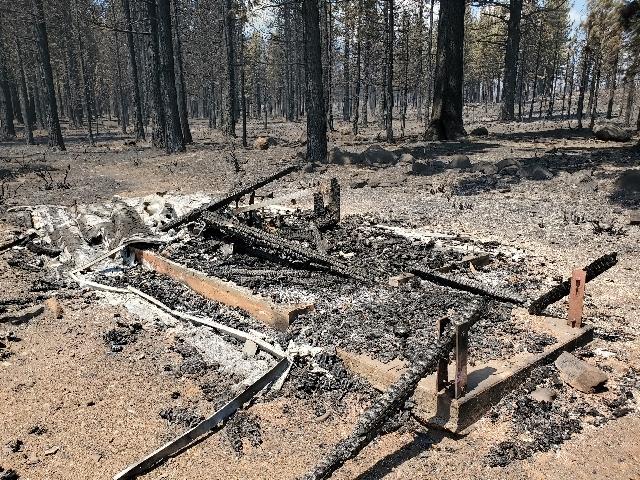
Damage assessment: destroyed